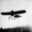
Label: airplane